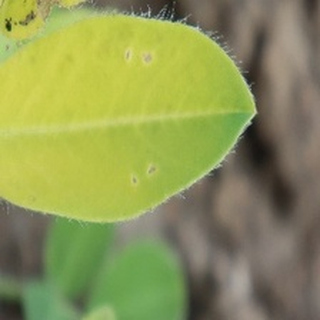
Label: groundnut_nutrition_deficiency